List of presidents of the Federal Reserve Bank of New York

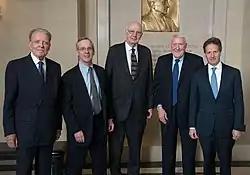
Left to Right: William J. McDonough (1993–2003), William C. Dudley (2009–2018), Paul Volcker (1975–1979), E. Gerald Corrigan (1985–1993), Timothy Geithner (2003–2008)

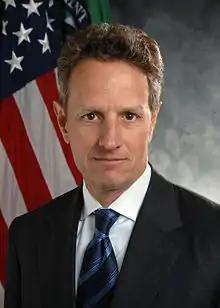
The ninth president of the New York Fed, Timothy Geithner, who subsequently served as Secretary of the Treasury

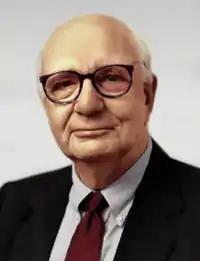
Paul Volcker, the fifth president of the New York Fed and later Chairman of the Federal Reserve

The Federal Reserve Bank of New York (New York Fed) is one of 12 regional reserve banks of the Federal Reserve System, which is the American central bank. It is described as being the most important of the banks, due to it being in the world's center of finance and serving as the Federal Open Market Committee's operating arm. This is also due to its conducting of open market operations and foreign exchange market intervention.